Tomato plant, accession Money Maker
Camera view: horizontal (90 deg, fisheye); turntable rotation: 270 degrees
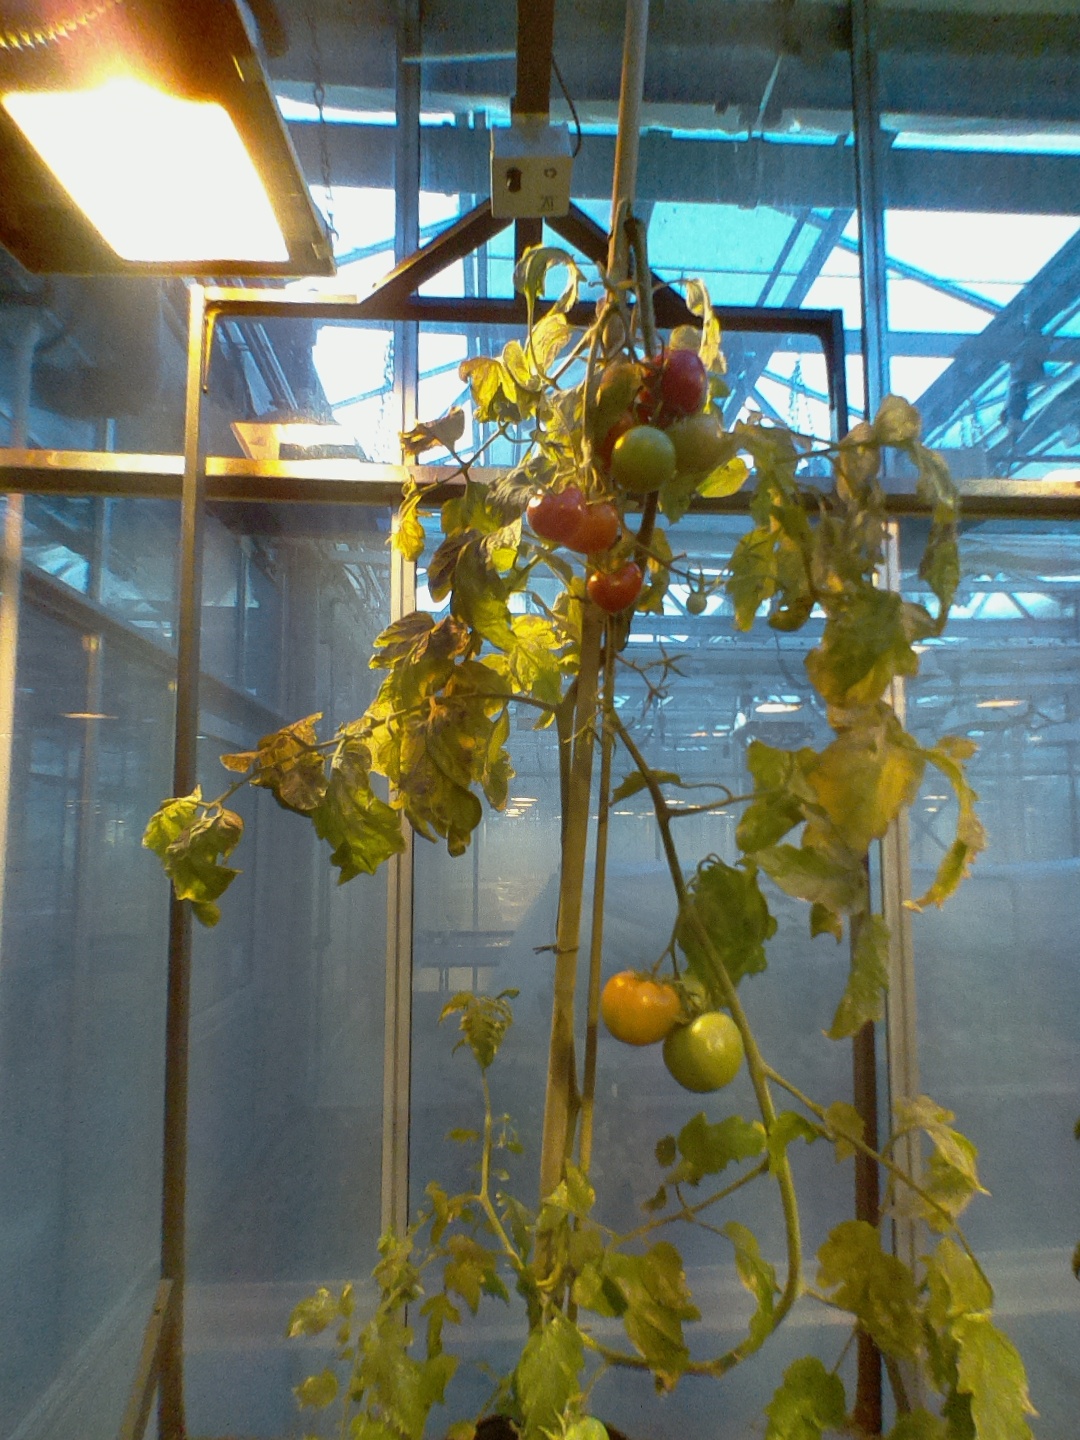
BBCH growth stage 87: 70%-80% of fruits show typical fully ripe color